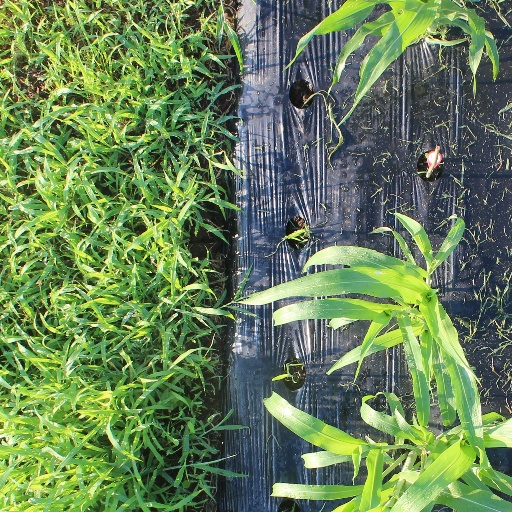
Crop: sorghum